Die PARTEI

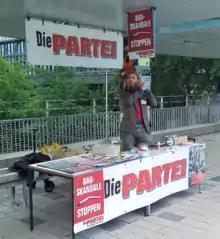
Campaign for the students' union at the University of Bremen in 2016

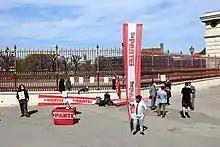
A campaign by the Austrian sister party in Vienna

Between 2005 and 2009, the PARTEI's student organizations began to make themselves felt in student parliaments in Bochum, Aachen, Berlin, Dortmund and Düsseldorf. In most cases the groups branded themselves as List for Grass-Roots Democratic Initiatives, Education, Animal Breeding and Promotion of Elites (German acronym LISTE—Liste für basisdemokratische Initiative, Studium, Tierzucht und Elitenförderung). The student organization has 8,000 members nationwide, according to its own reports.